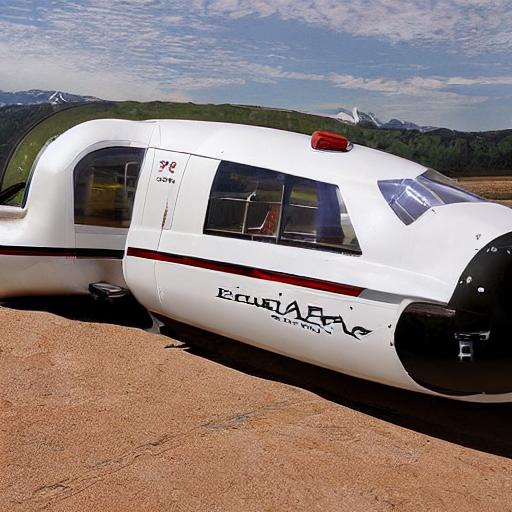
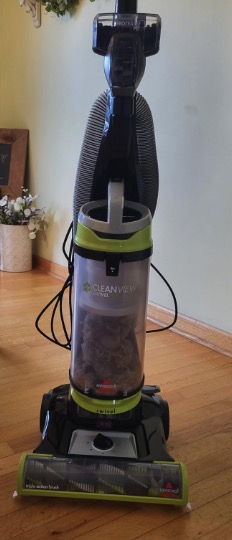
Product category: items_vacuum
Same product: no